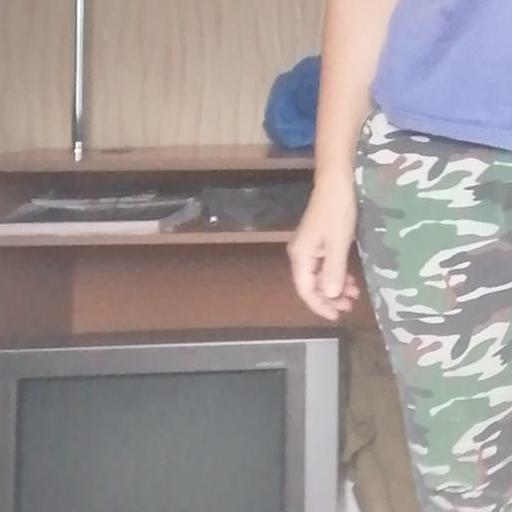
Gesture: no_gesture